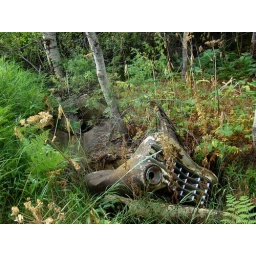
Apparently a common practice in the past to place old car parts and bodies in stream beds to stop erosion.